Ellis Reynolds Shipp

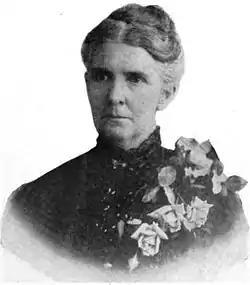
Ellis Reynolds Shipp.

Ellis Reynolds Shipp MD (January 20, 1847 – January 31, 1939) was an American doctor and one of the first female doctors in Utah. She founded the School of Nursing and Obstetrics in 1879, and was on the board of the Deseret Hospital Association. In her 50-year medical career, she led the School of Nursing and Obstetrics to train more than 500 women as licensed midwives.